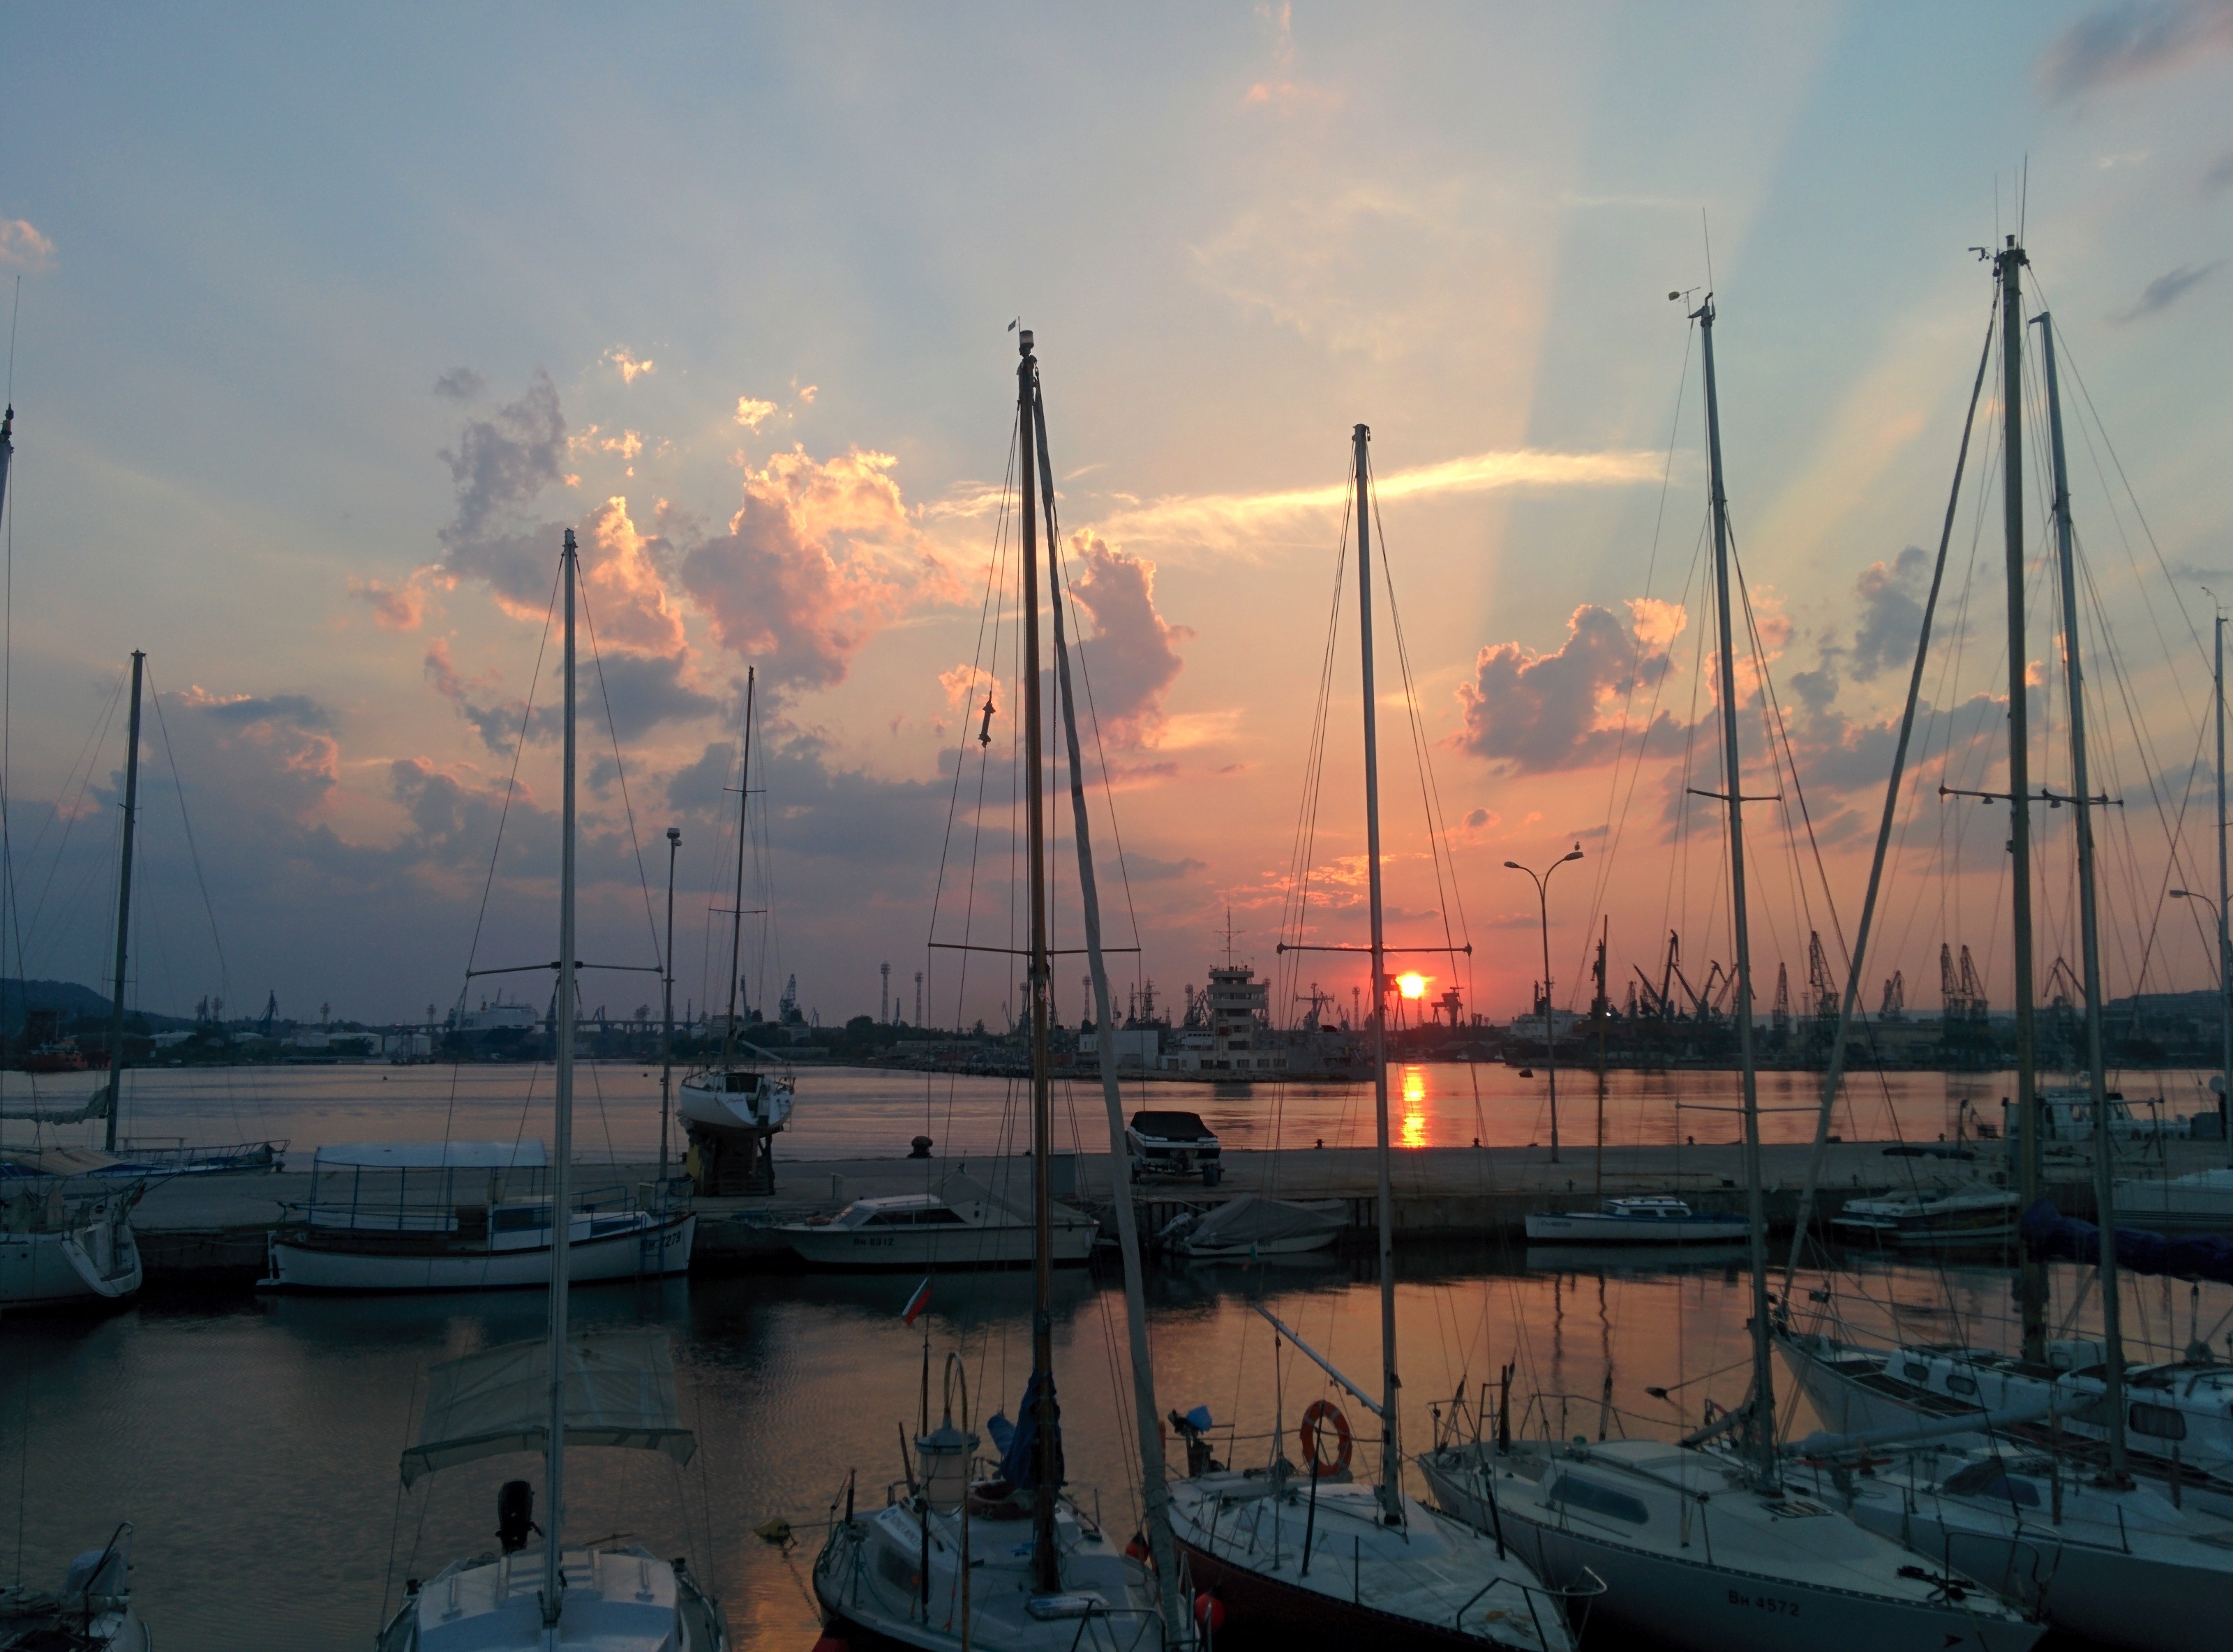
sea, dock, sunrise, sunset, boat, morning, dusk, evening, reflection, vehicle, mast, bay, harbor, marina, port